Hoodening

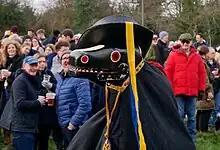
A hooden horse accompanying the Ravensbourne Morris Men at their annual Boxing Day dance in Keston in 2023

Historians have catalogued 33 recorded instances of the hoodening tradition extant in Kent prior to the twentieth-century revival. These are clustered in a crescent shape along the eastern and northern coasts of the county, and all were found within the area historically defined as East Kent, the tradition being unknown in neighbouring West Kent. More specifically, the folklorist Percy Maylam noted that there were no records of the tradition having been found west of Godmersham.